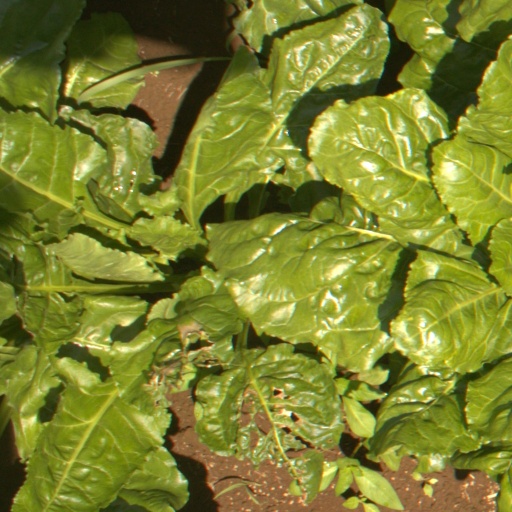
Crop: sugar beet